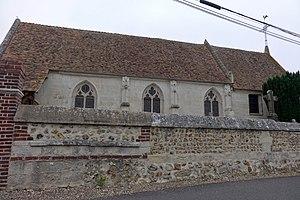
Église Saint-Martin du Tremblay-Omonville, Eure, France
Le Tremblay-Omonville est une commune française située dans le département de l'Eure, en région Normandie.